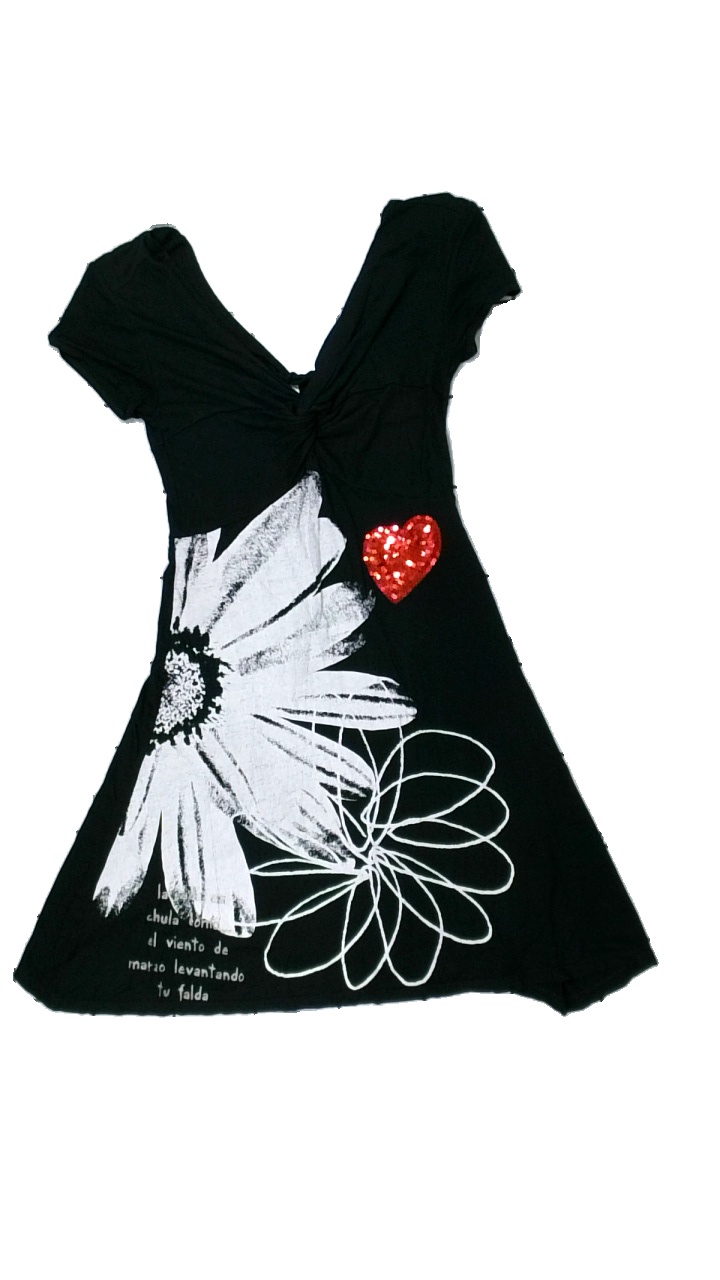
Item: Dress (Ladies)
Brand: Desigual
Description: lång klänning med tryck
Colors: Black, Red, White
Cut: None
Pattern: Other
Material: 100% viskos
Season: All
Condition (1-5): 4
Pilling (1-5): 4
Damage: lite luddigt
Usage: Reuse
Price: <50